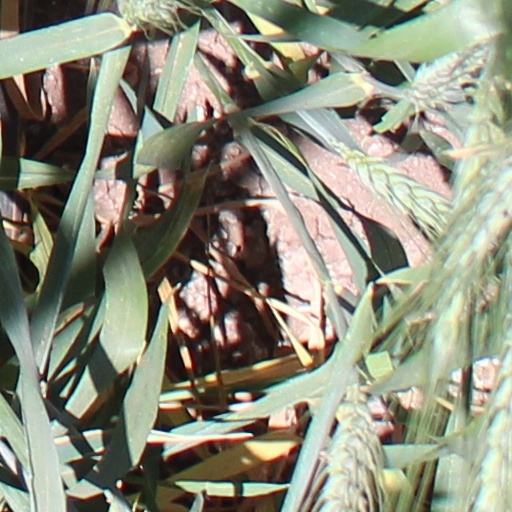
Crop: wheat